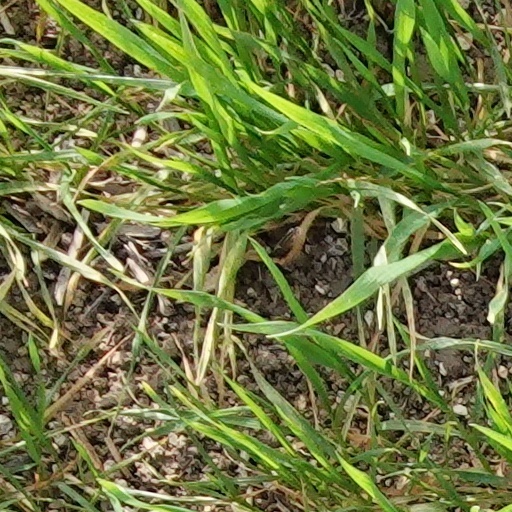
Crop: wheat